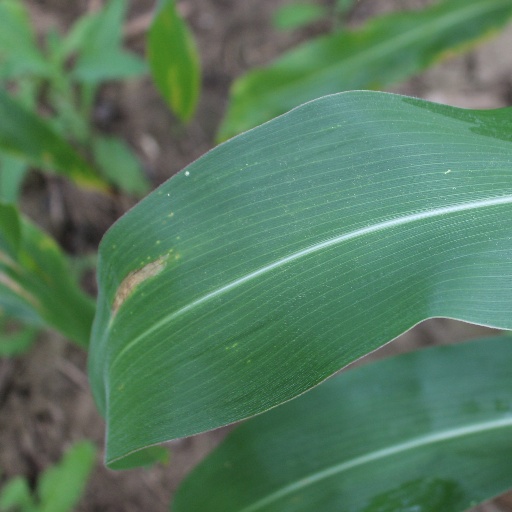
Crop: maize; corn